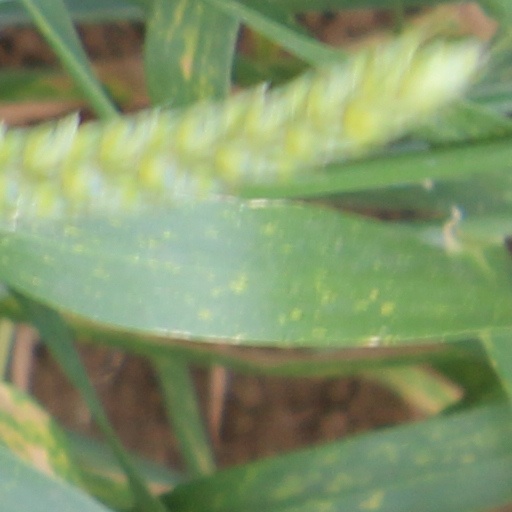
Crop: wheat